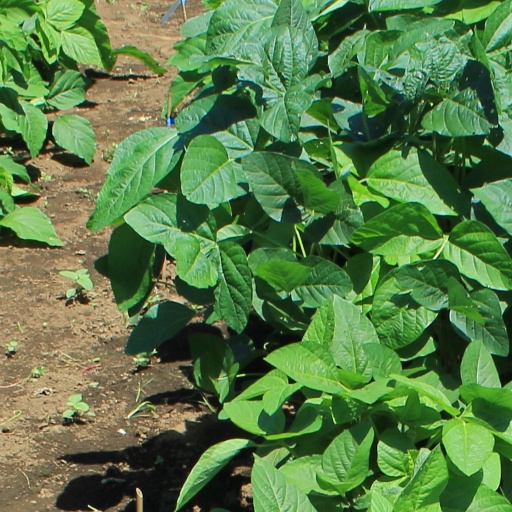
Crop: soybean